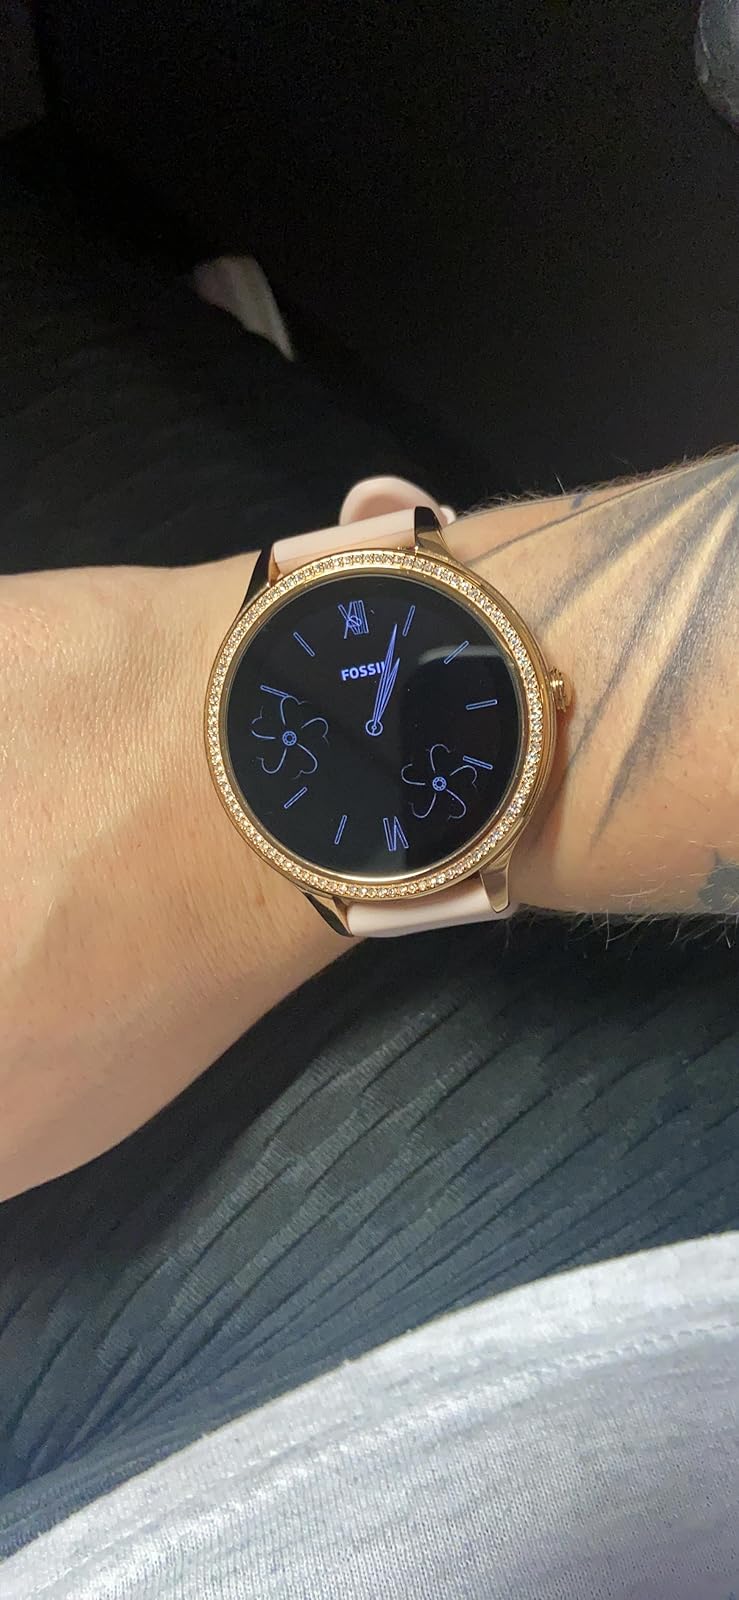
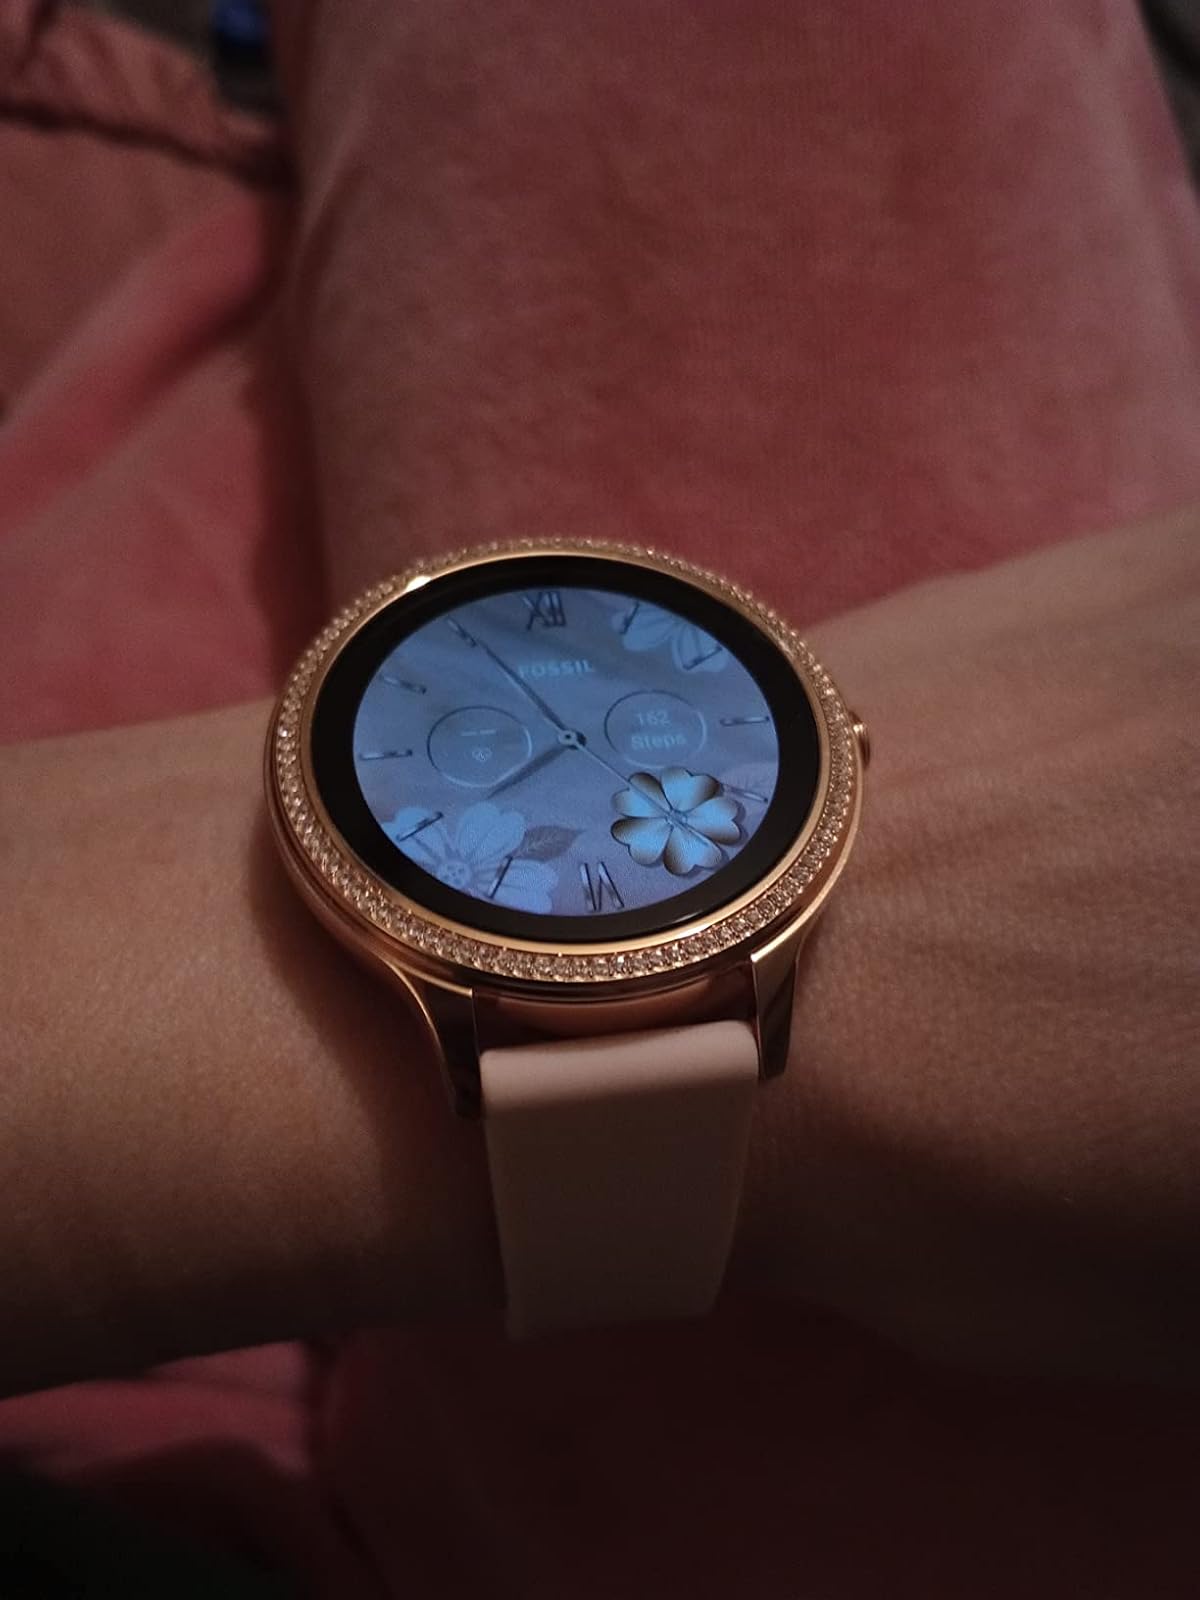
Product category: smartwatch
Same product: yes